Handicap principle

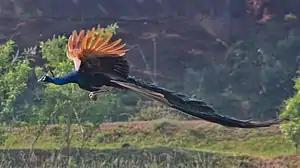
Photo of a peacock with its enormous tail

The handicap principle is a hypothesis proposed by the Israeli biologist Amotz Zahavi in 1975. It is meant to explain how "signal selection" during mate choice may lead to "honest" or reliable signalling between male and female animals which have an obvious motivation to bluff or deceive each other. The handicap principle suggests that secondary sexual characteristics are costly signals which must be reliable, as they cost the signaller resources that individuals with less of a particular trait could not afford. The handicap principle further proposes that animals of greater biological fitness signal this through handicapping behaviour, or morphology that effectively lowers overall fitness. The central idea is that sexually selected traits function like conspicuous consumption, signalling the ability to afford to squander a resource. Receivers then know that the signal indicates quality, because inferior-quality signallers are unable to produce such wastefully extravagant signals.